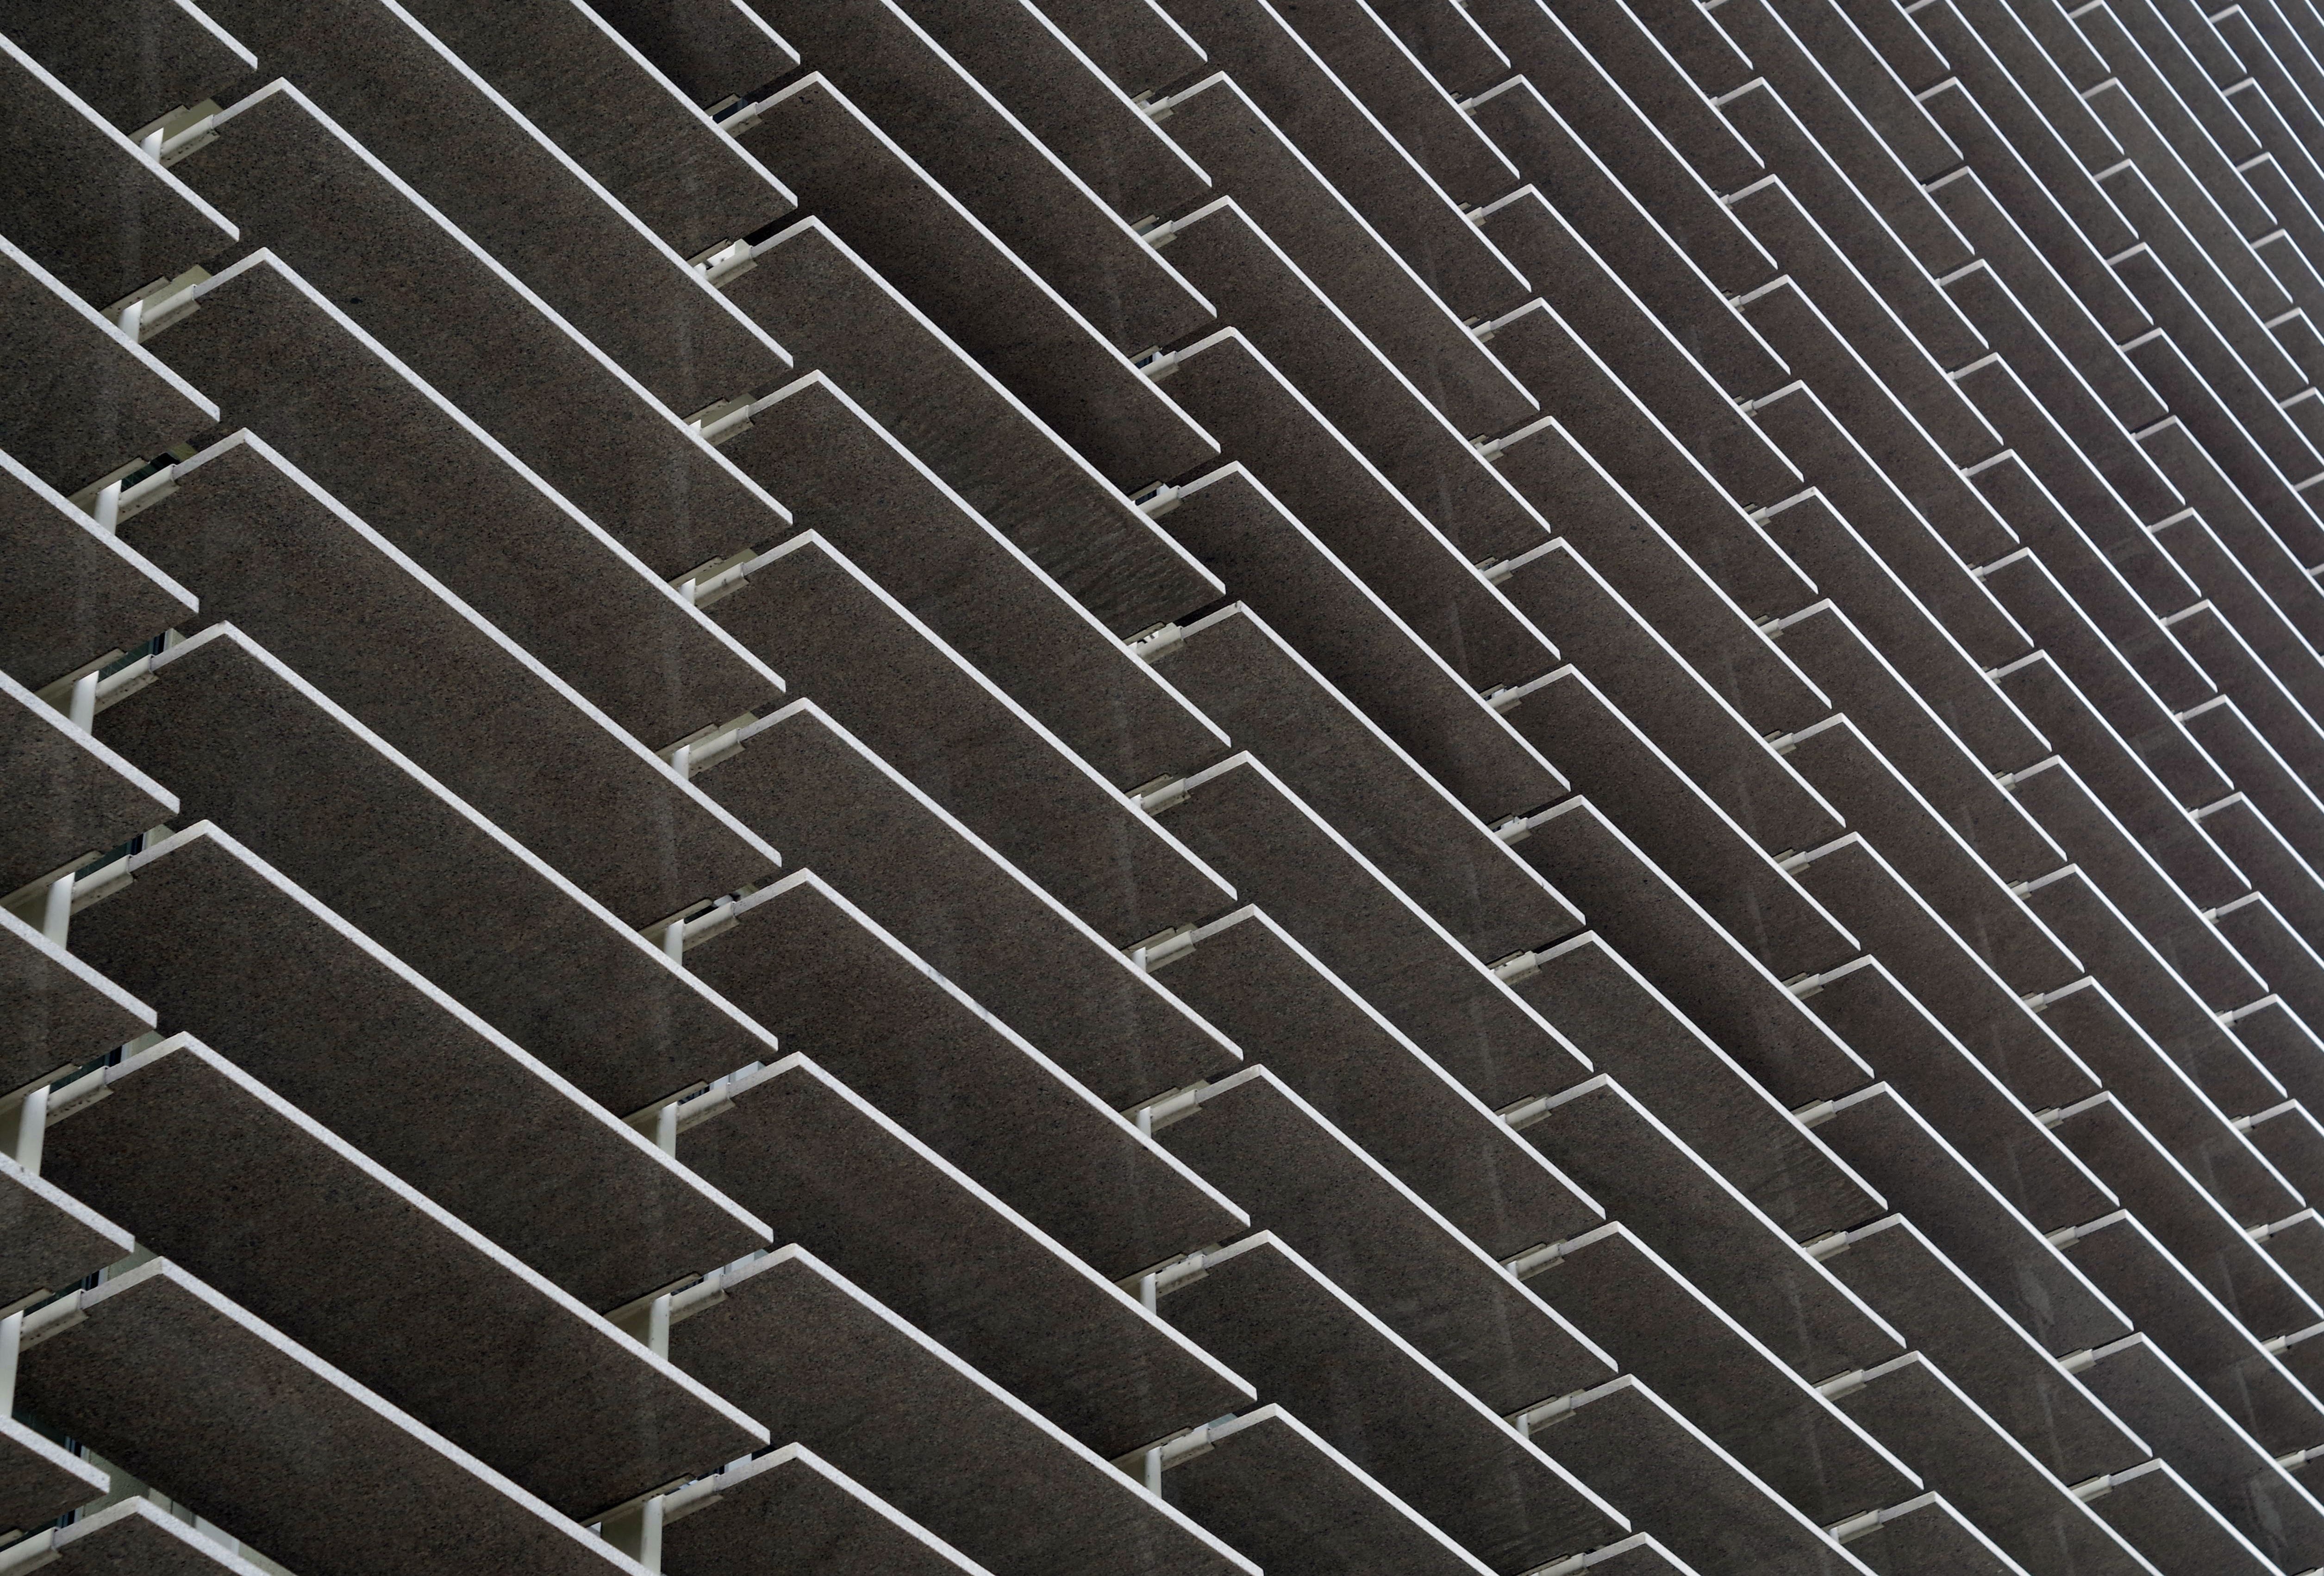
abstract, texture, floor, roof, wall, asphalt, pattern, line, model, metal, tile, modern, material, symmetry, textures, shape, shaded, facades, invoice, tread, flooring, trellis, the structure of the, road surface, outdoor structure, chain link fencing